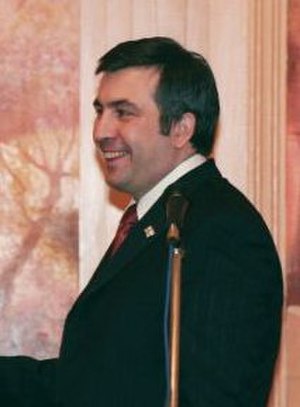
Præsidentvalget i Georgien 2008
Mikheil Saakasjvili ble genvalgt som præsident
Præsidentvalget i Georgien blev afholdt i Georgien den 5. januar 2008 efter at valget var blevet fremrykket af den daværende præsident Mikheil Saakasjvili, den oprindelige dato var i efteråret 2008. Samtidigt med valget var der folkeafstemning om NATO-medlemskab, her stemte 77% af vælgerne for medlemskabet.